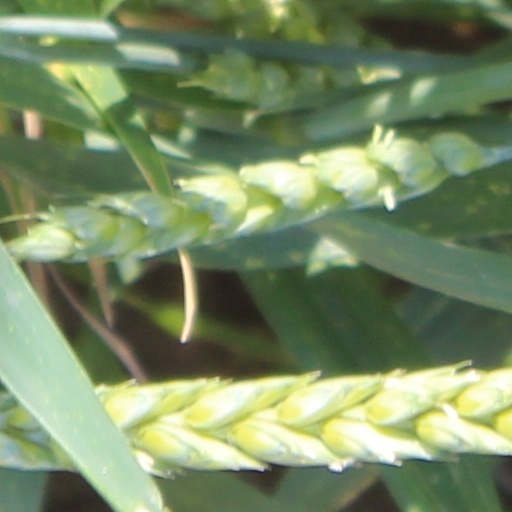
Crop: wheat